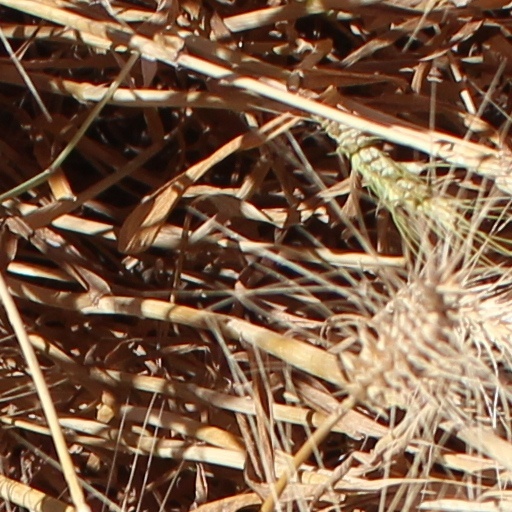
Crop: wheat